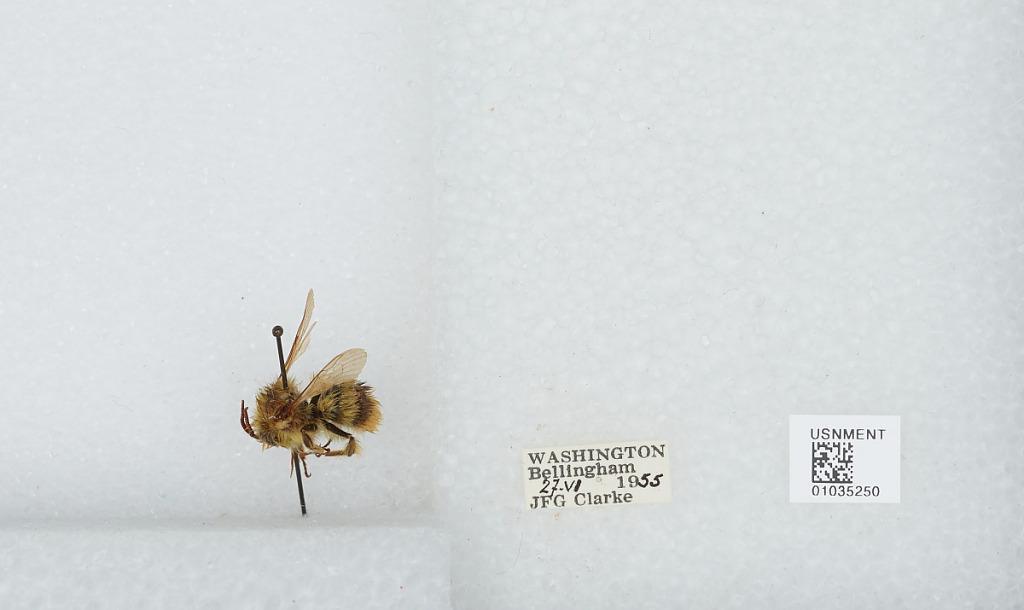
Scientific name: Bombus (Pyrobombus) mixtus Cresson
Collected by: J. Clarke
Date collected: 1955-6-27
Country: United States
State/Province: Washington
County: Whatcom
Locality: Bellingham
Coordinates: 48.7503, -122.475